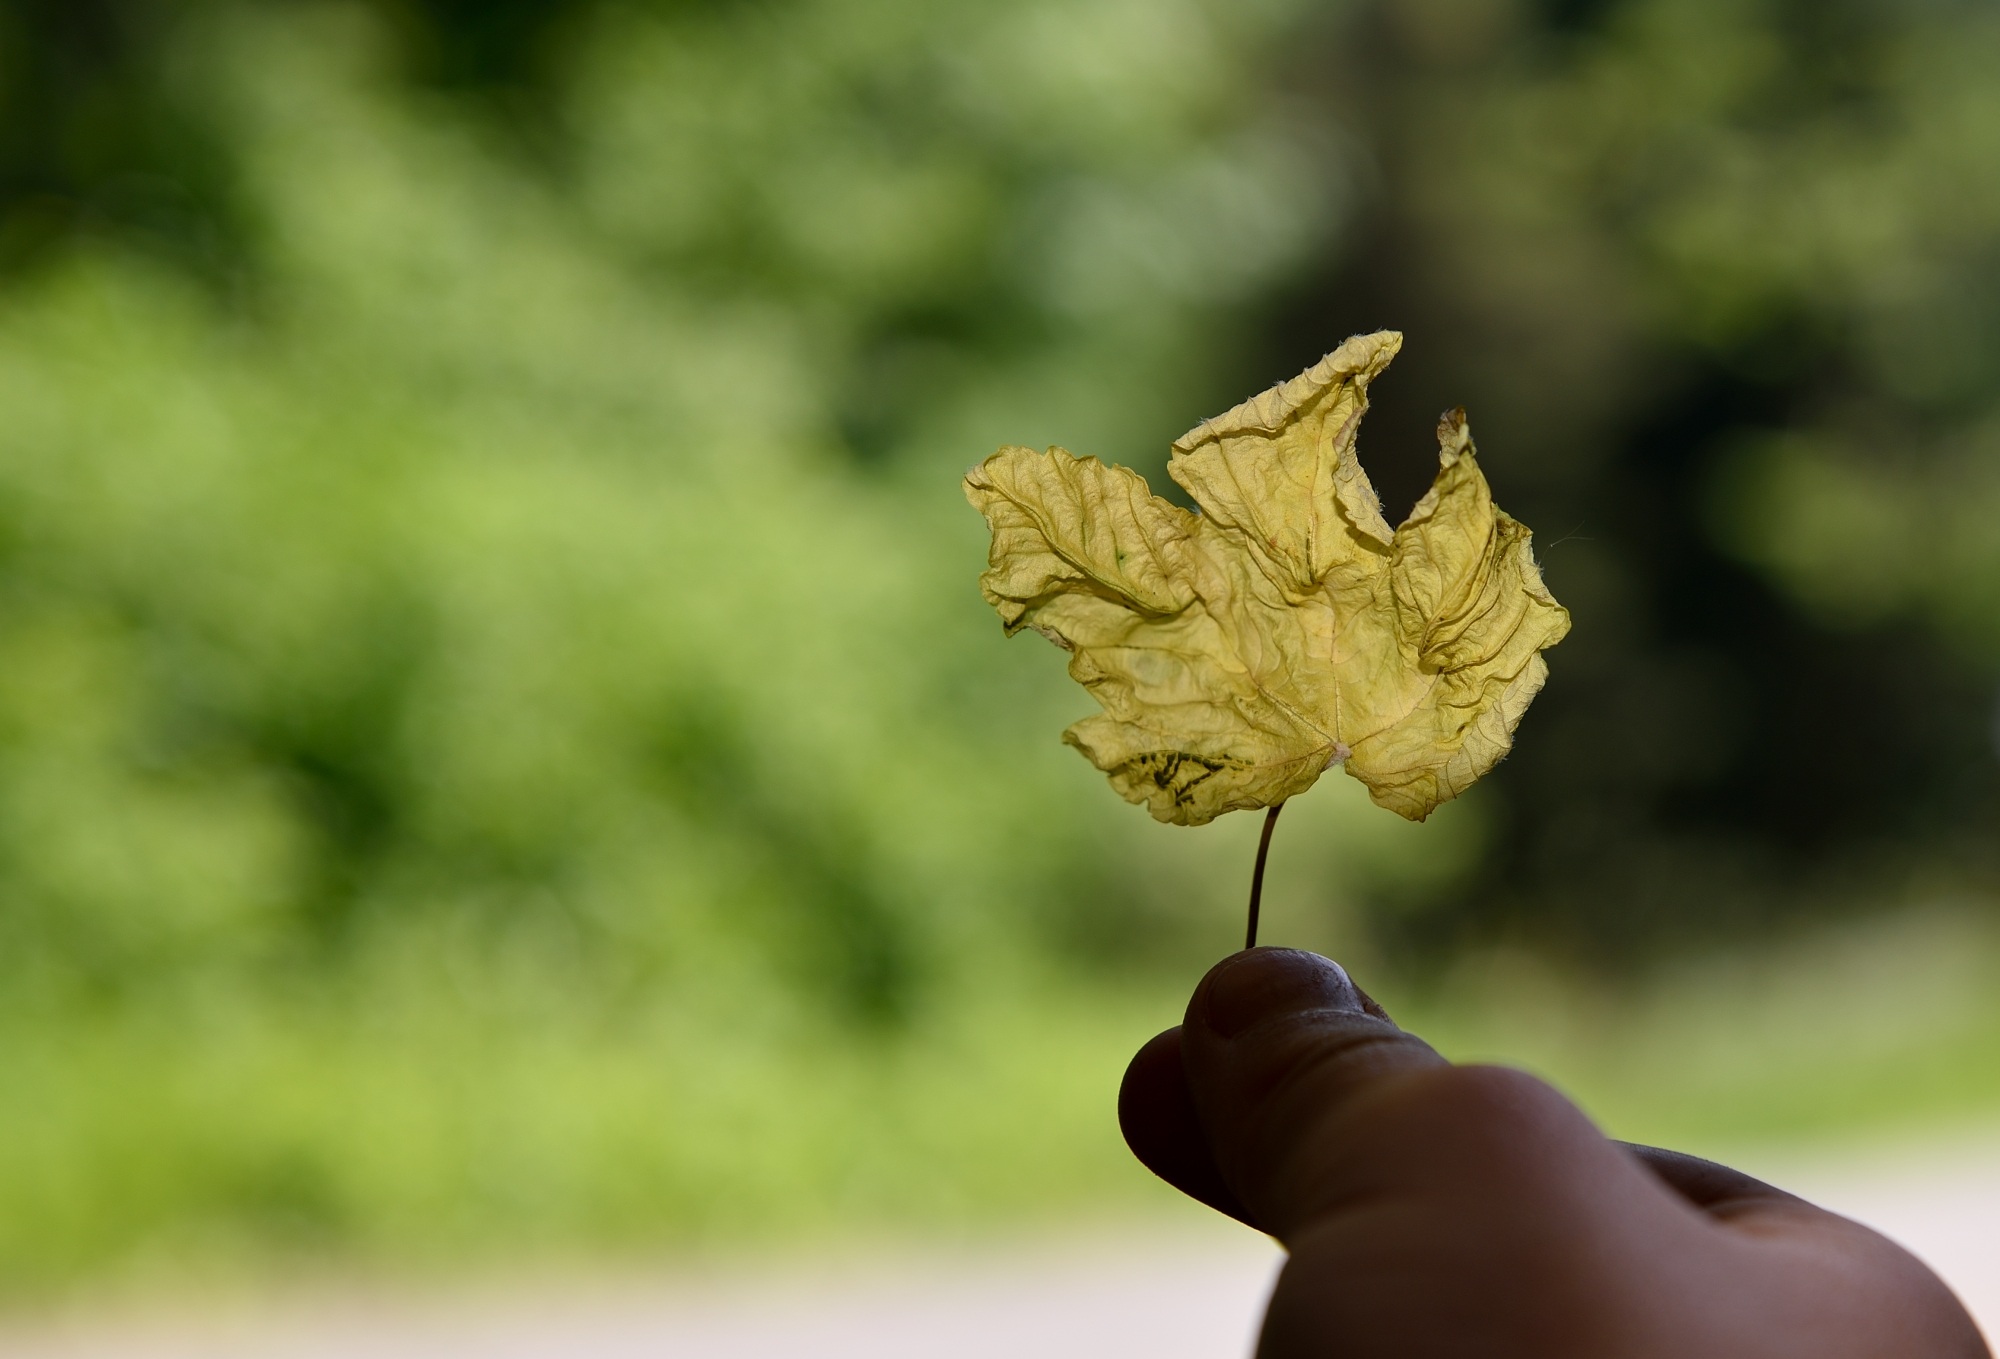
hand, tree, nature, grass, blossom, plant, photography, sunlight, leaf, flower, finger, green, produce, autumn, botany, yellow, flora, close up, keep, macro photography, flowering plant, plant stem, woody plant, land plant